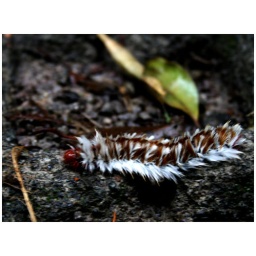
caterpillar in cloud forest